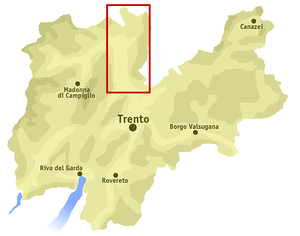
Le val di Non est l'une des principales vallées du Trentin située dans la partie nord occidentale de la province. La vallée est constituée d'un vaste haut plateau traversé par la rivière Noce et compte 38 communes.